2014 Donbas status referendums

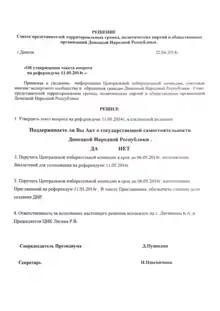
Decree on holding the referendum in Donetsk.

The referendums were modelled on a similar disputed referendum held in Crimea during the Crimean crisis. Russia used that vote to justify annexing Crimea.